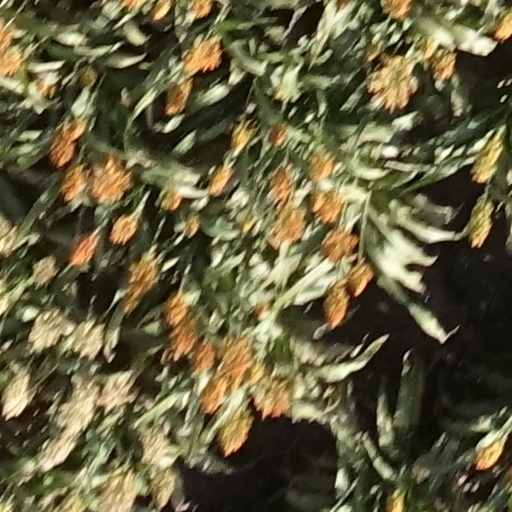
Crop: sorghum